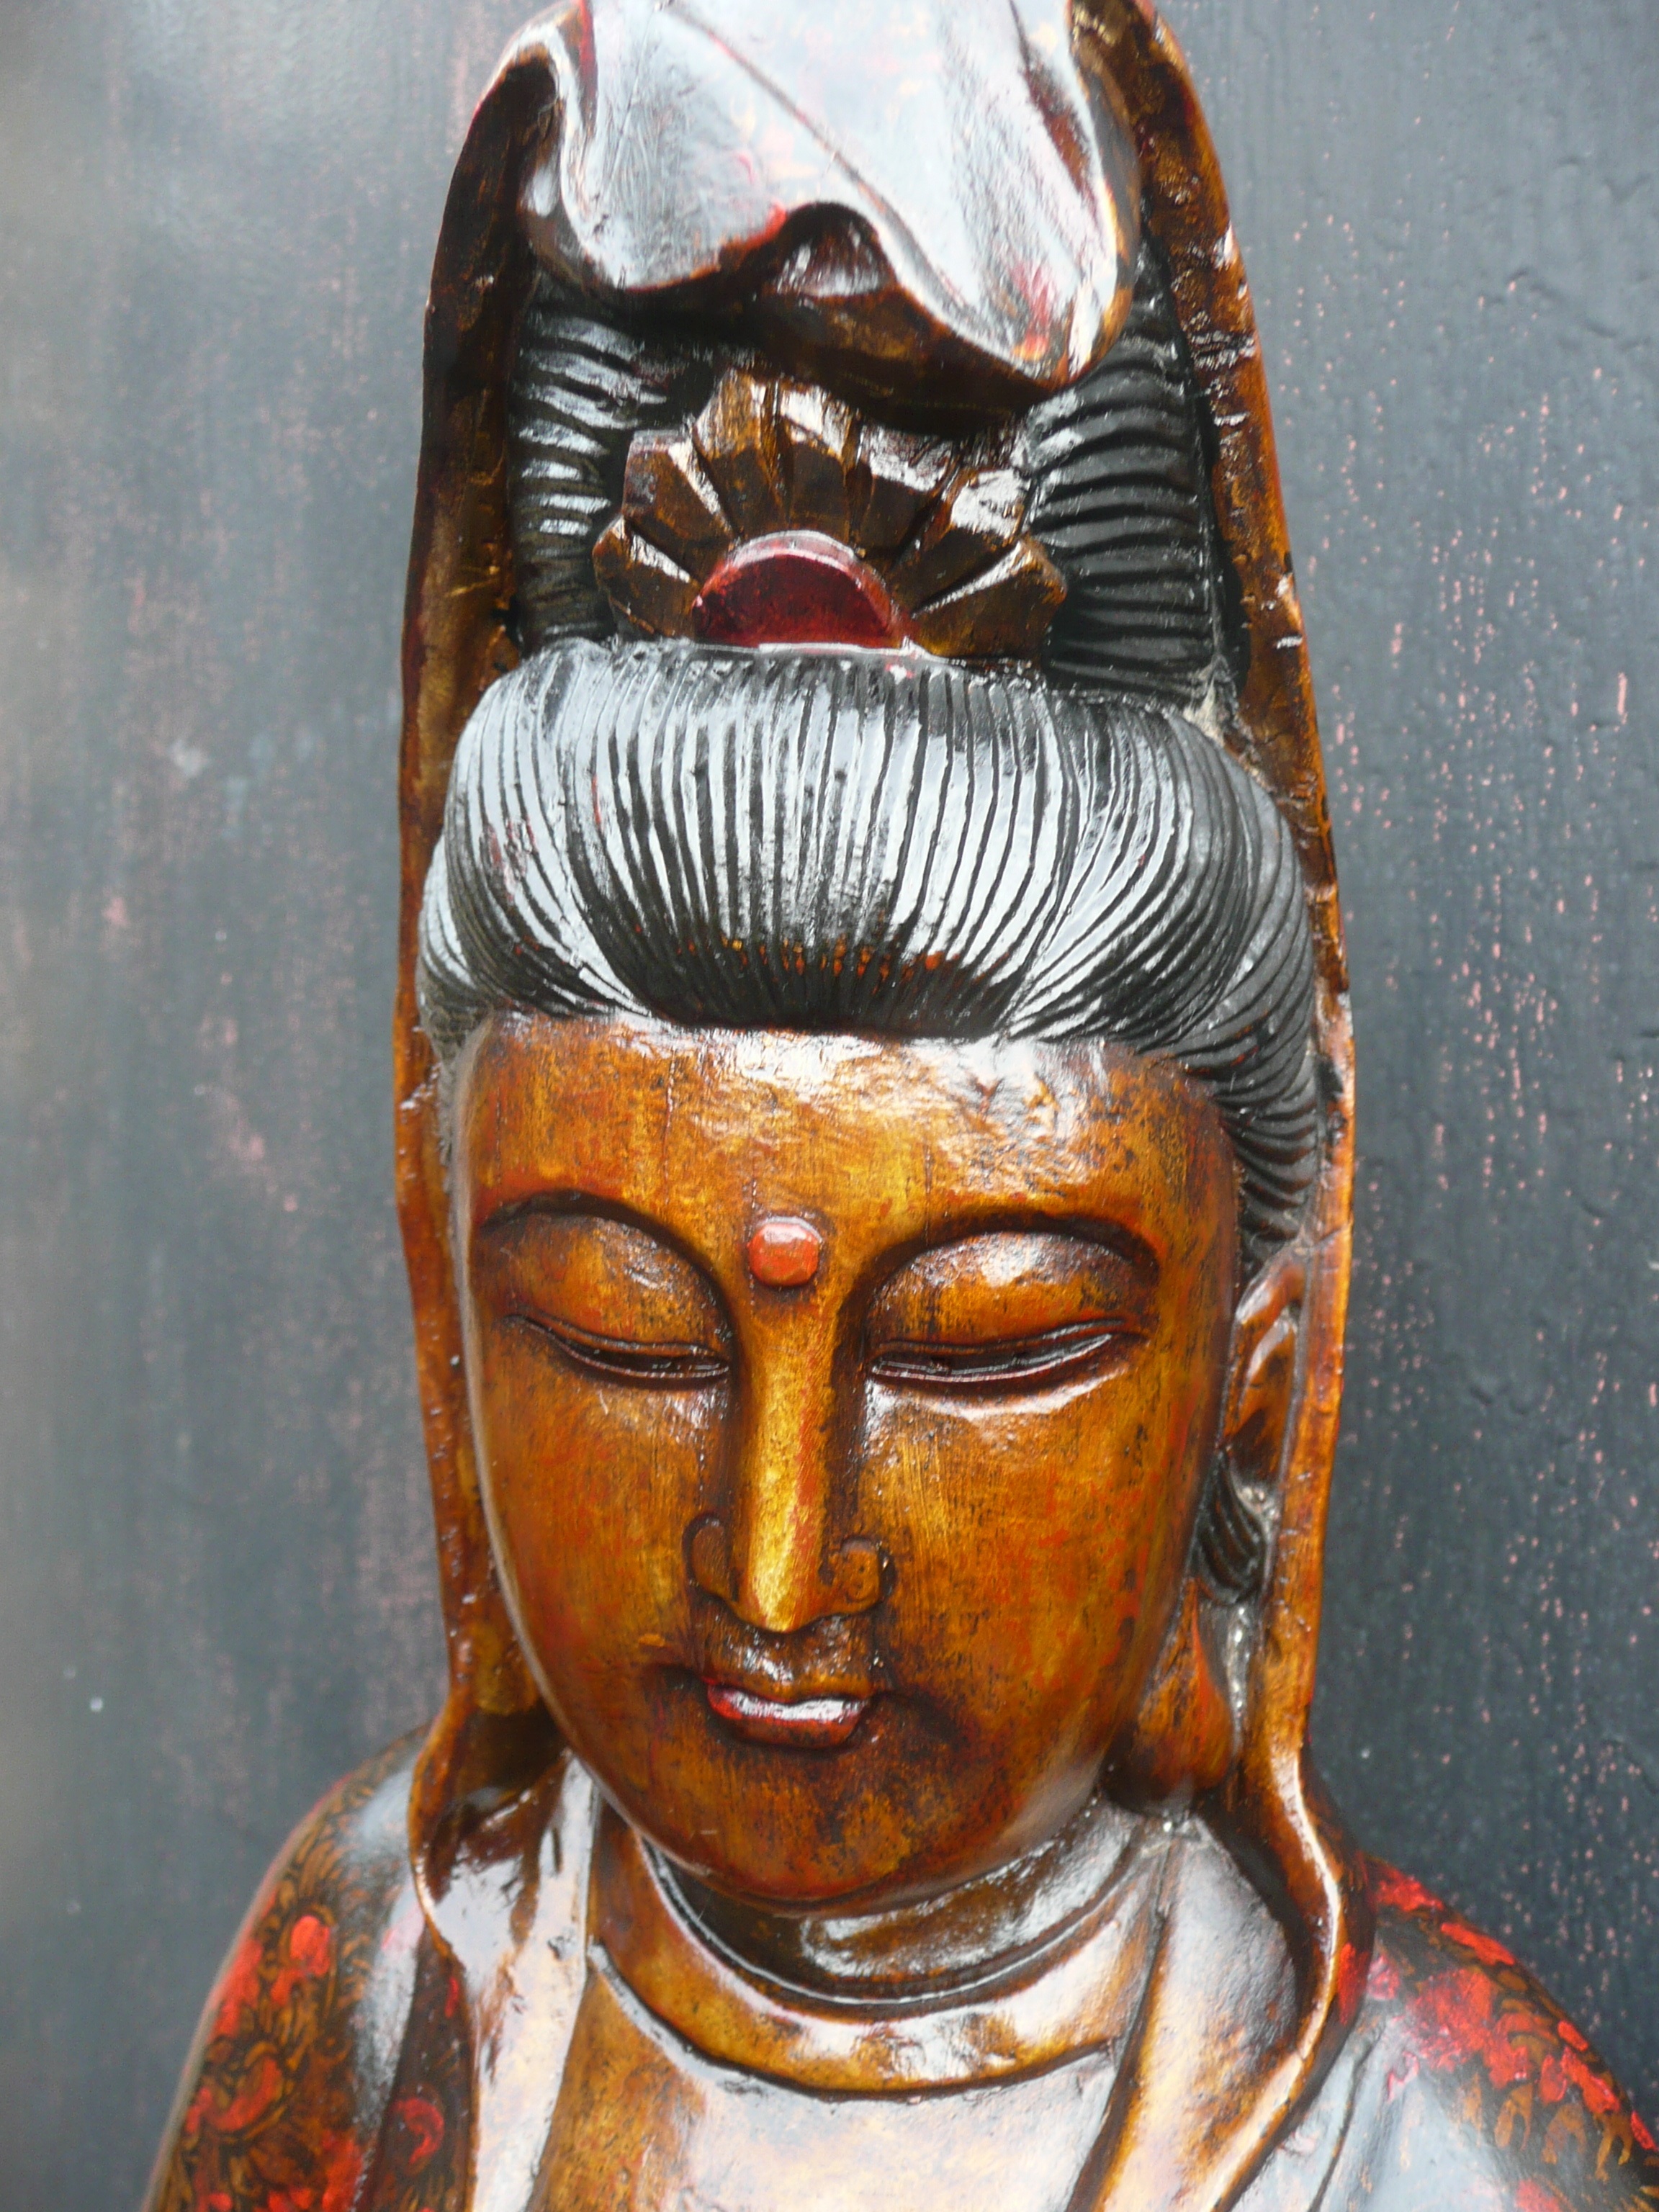
monument, statue, buddhism, religion, asia, japan, sculpture, art, temple, head, carving, china, traditional, goddess, quanyin, kuan yin, gautama buddha, ancient history